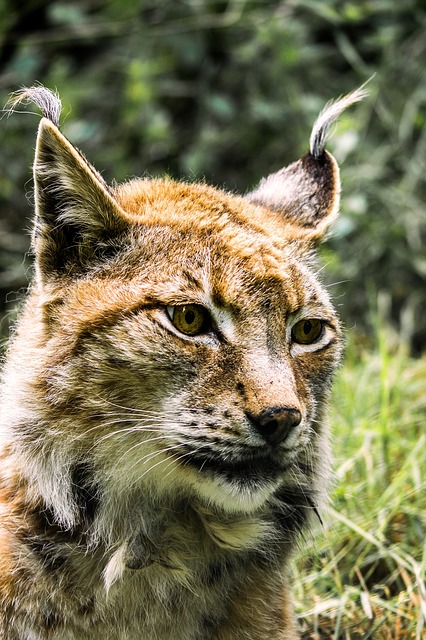
Label: gatto